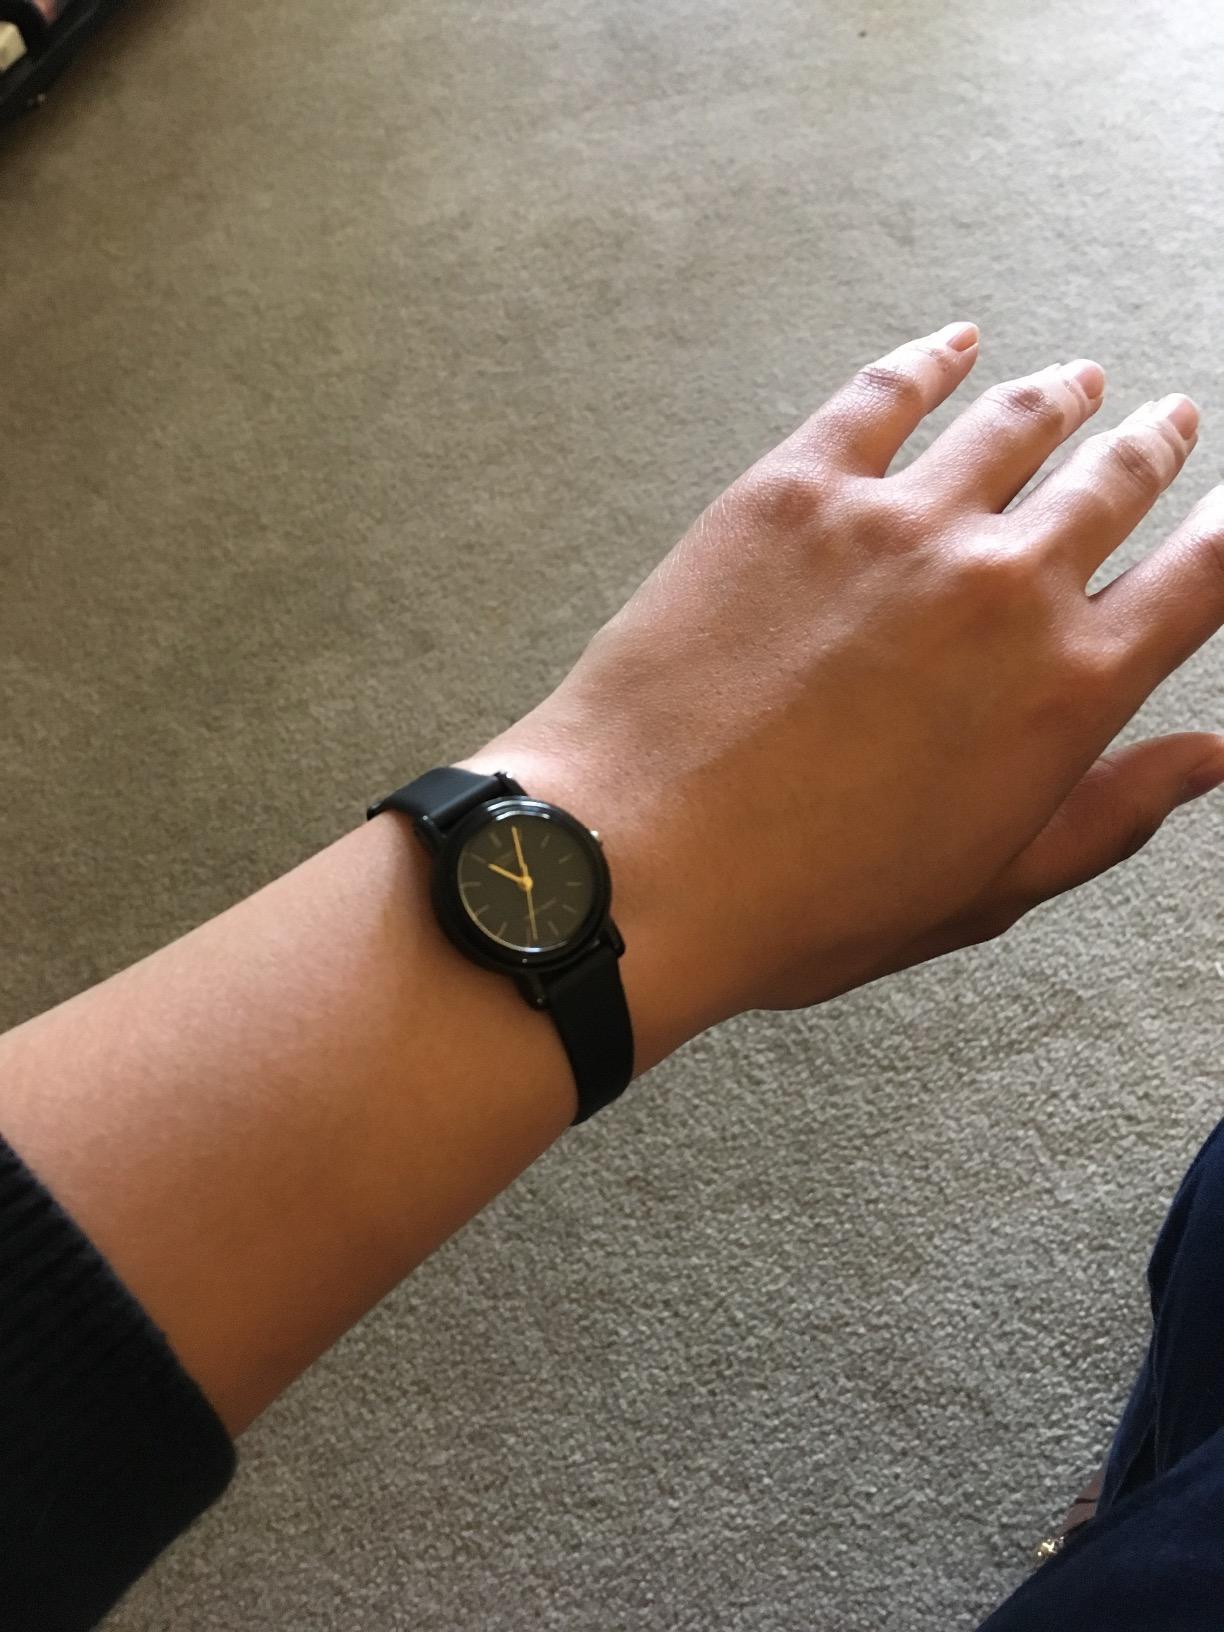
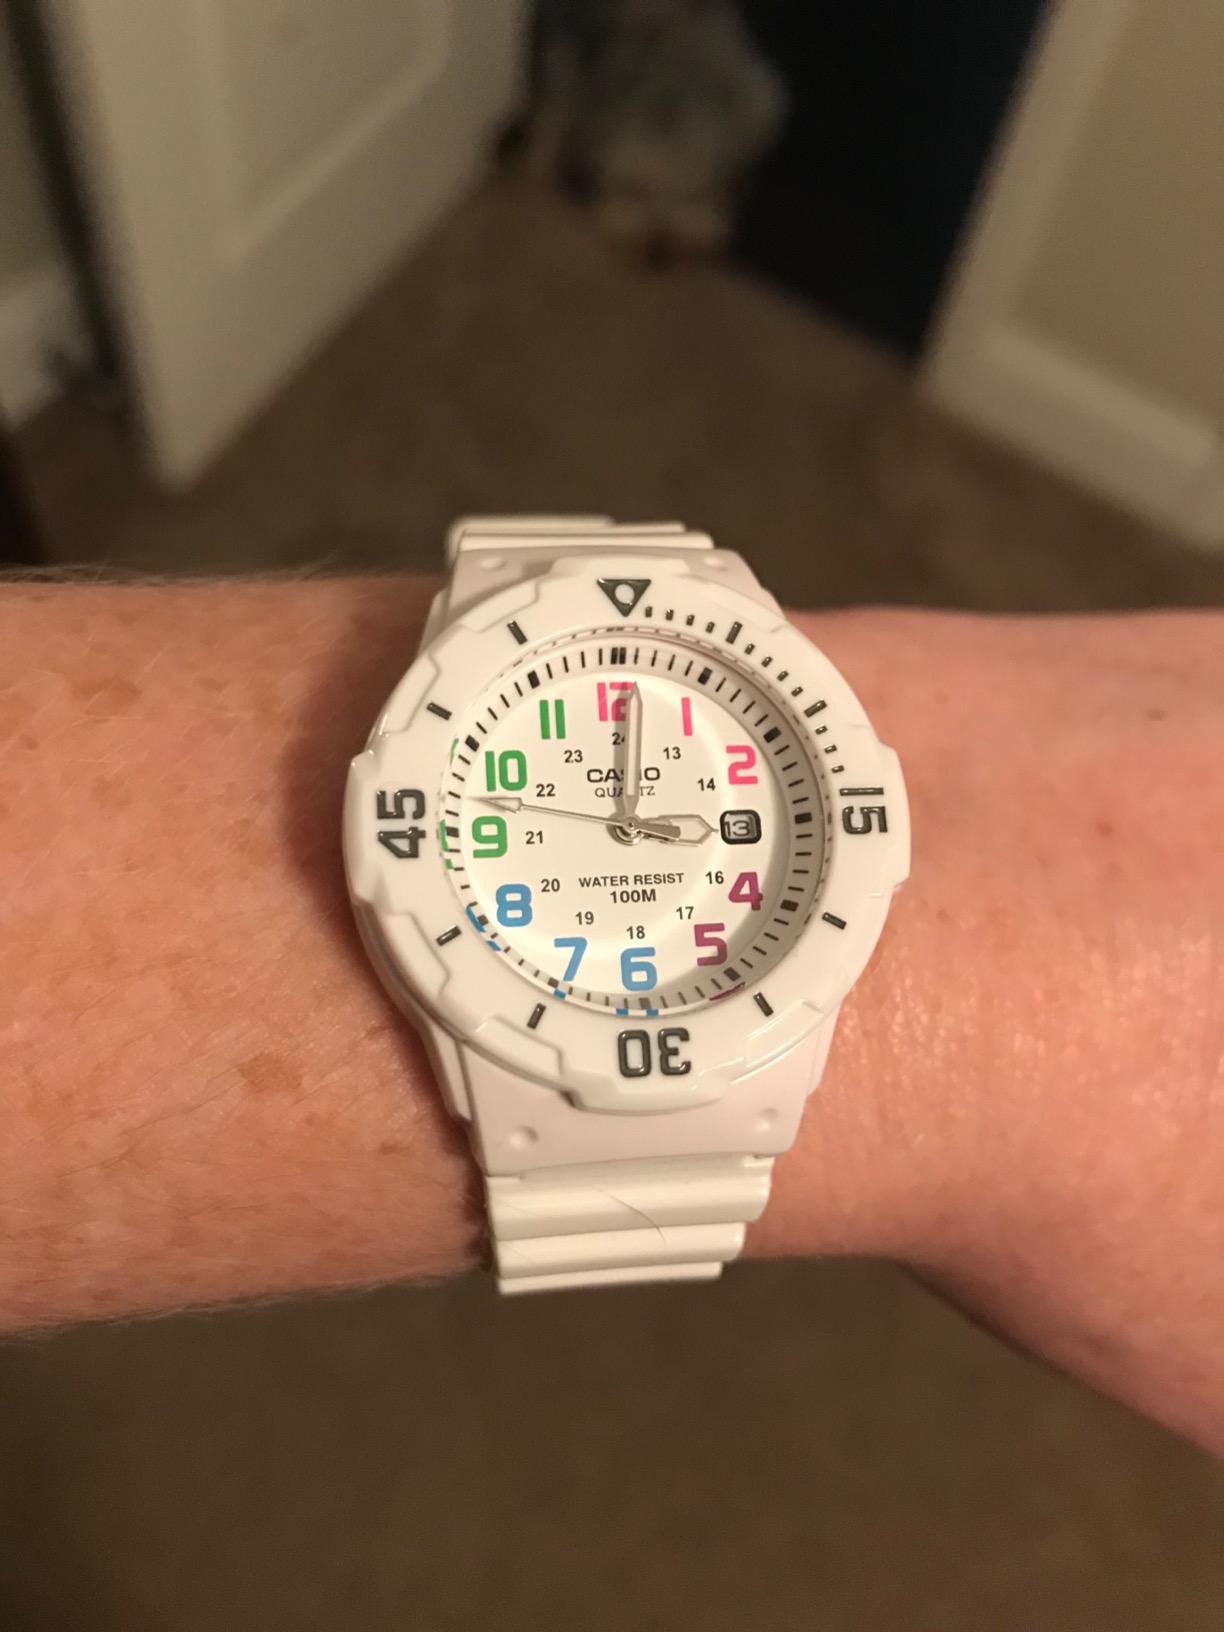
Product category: accessories_watch
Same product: no